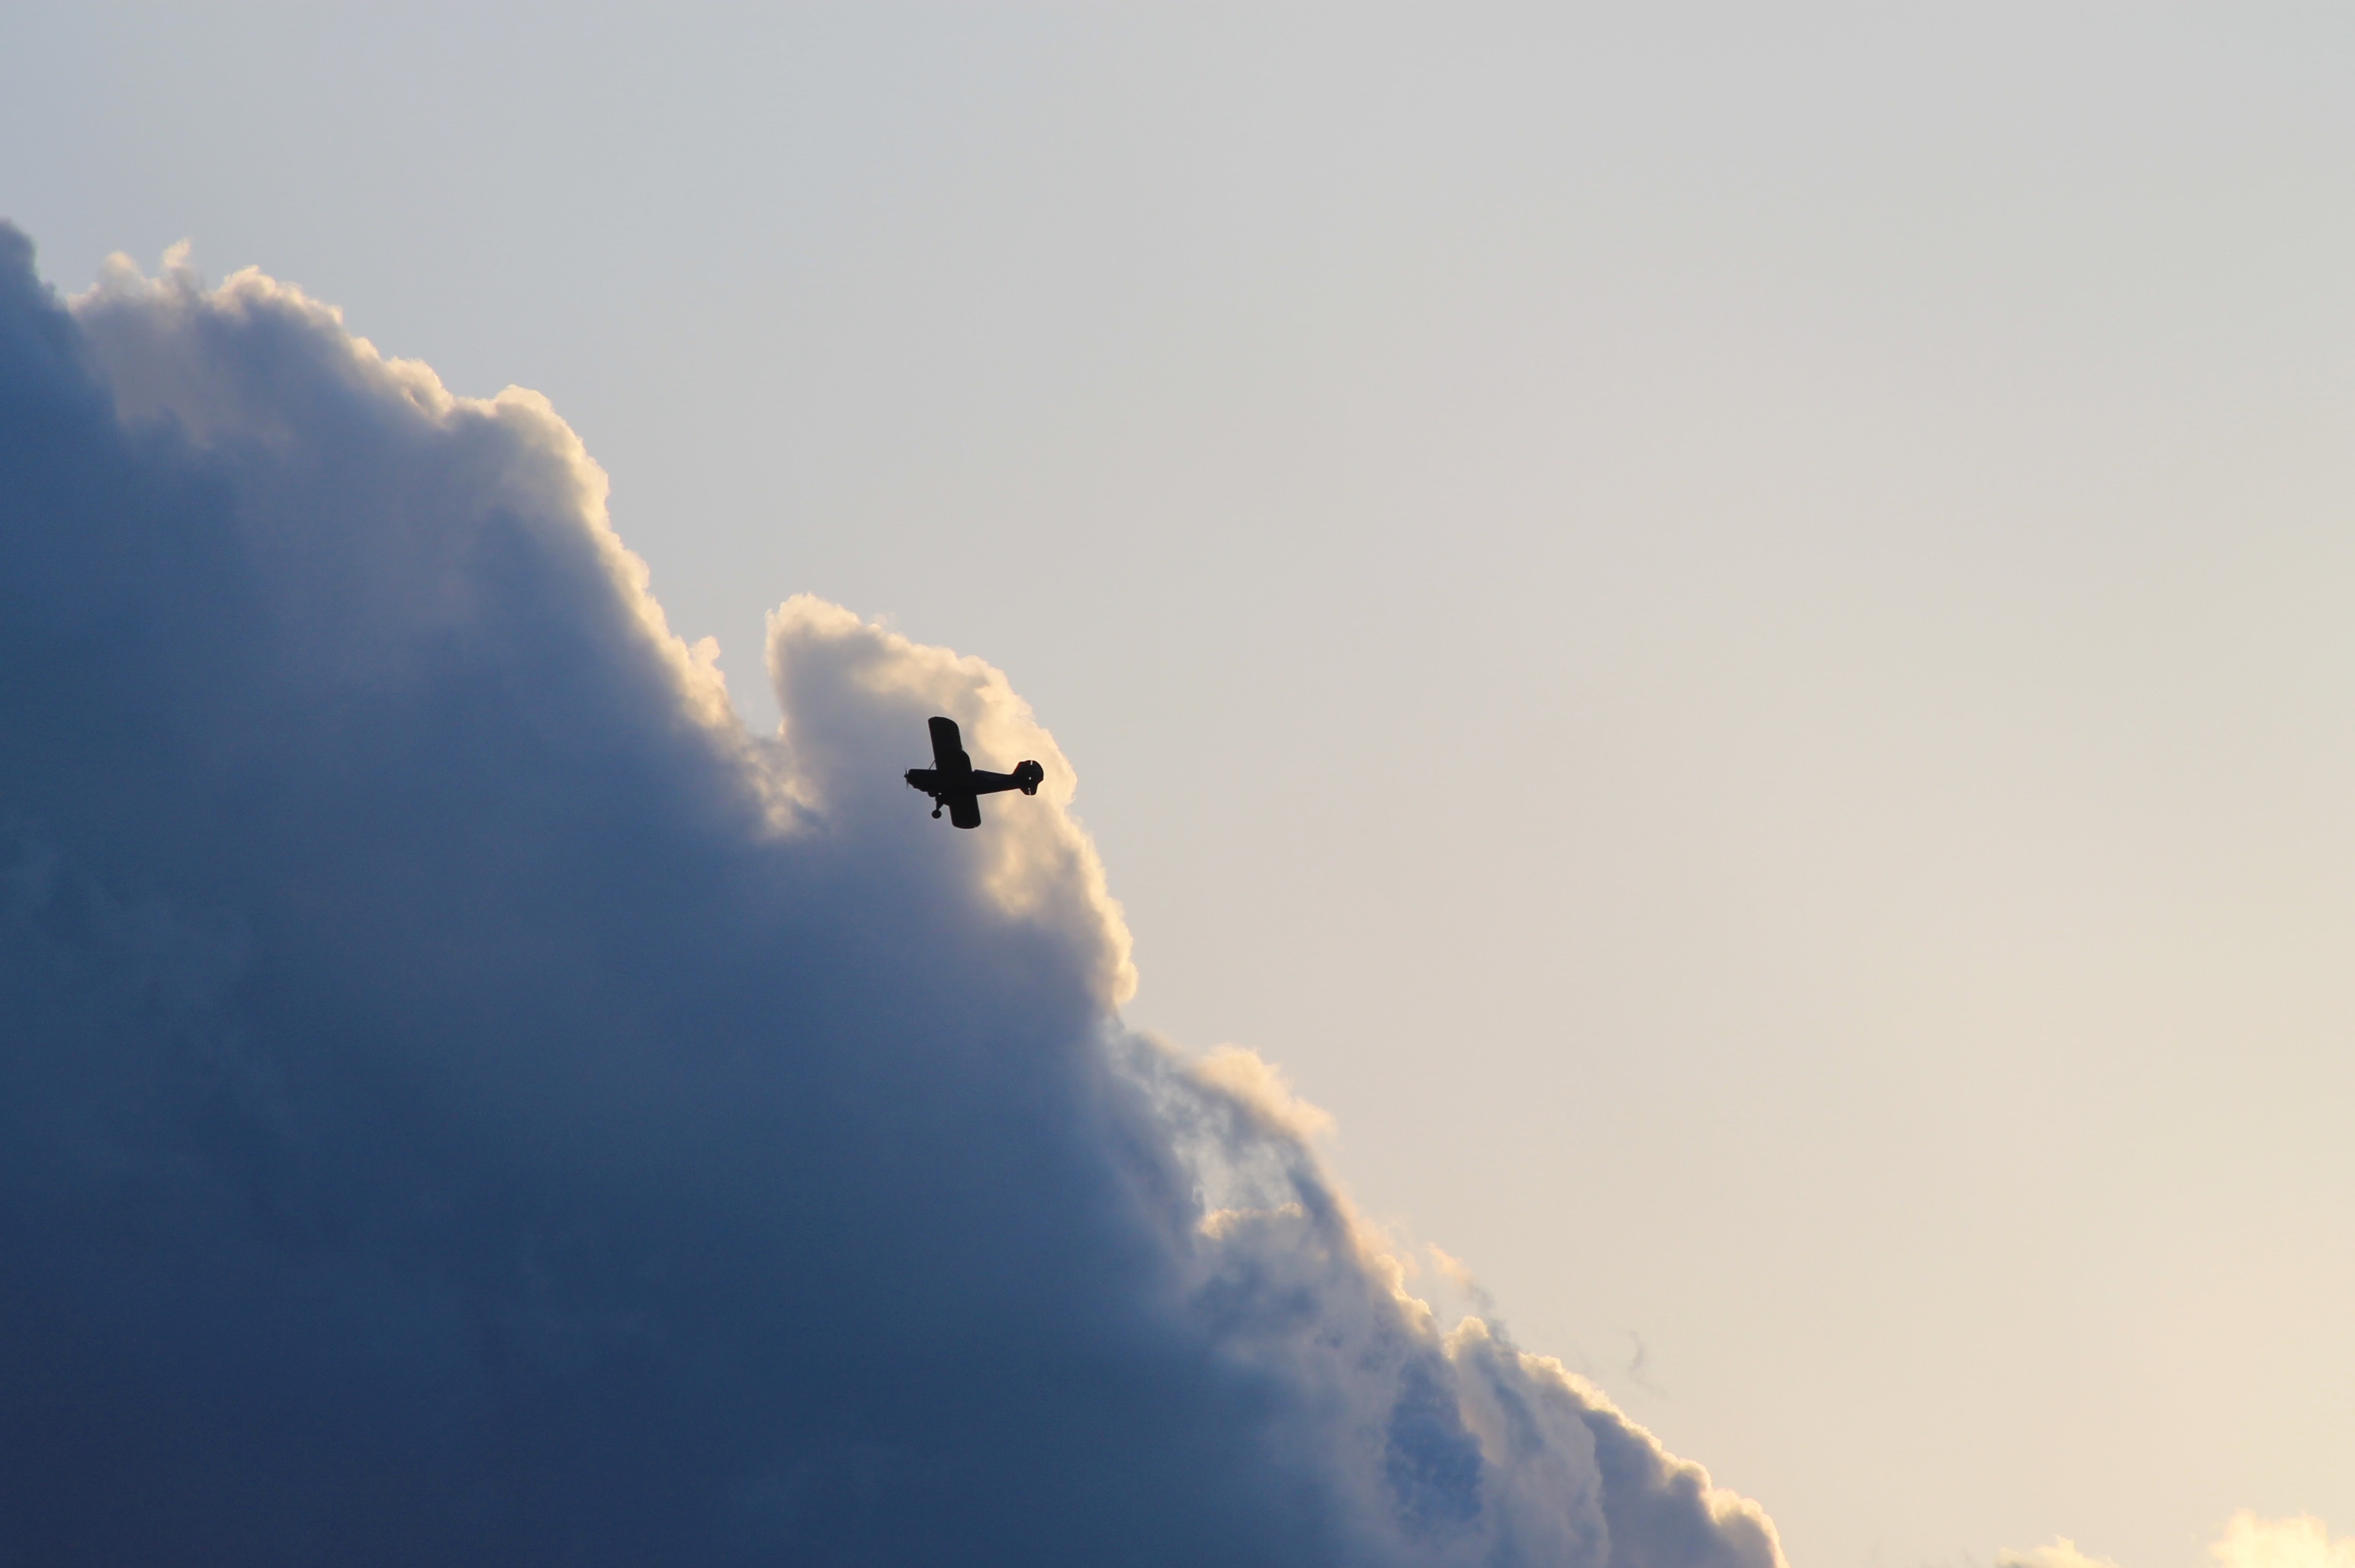
silhouette, wing, cloud, sky, sunlight, air, morning, flying, fly, airplane, plane, aircraft, high, aviation, flight, weather, storm, speed, aerial, pilot, danger, dramatic, propeller, airshow, biplane, risk, split, meteorology, air show, bi plane, meteorological phenomenon, atmospheric phenomenon, atmosphere of earth, thunderclouds